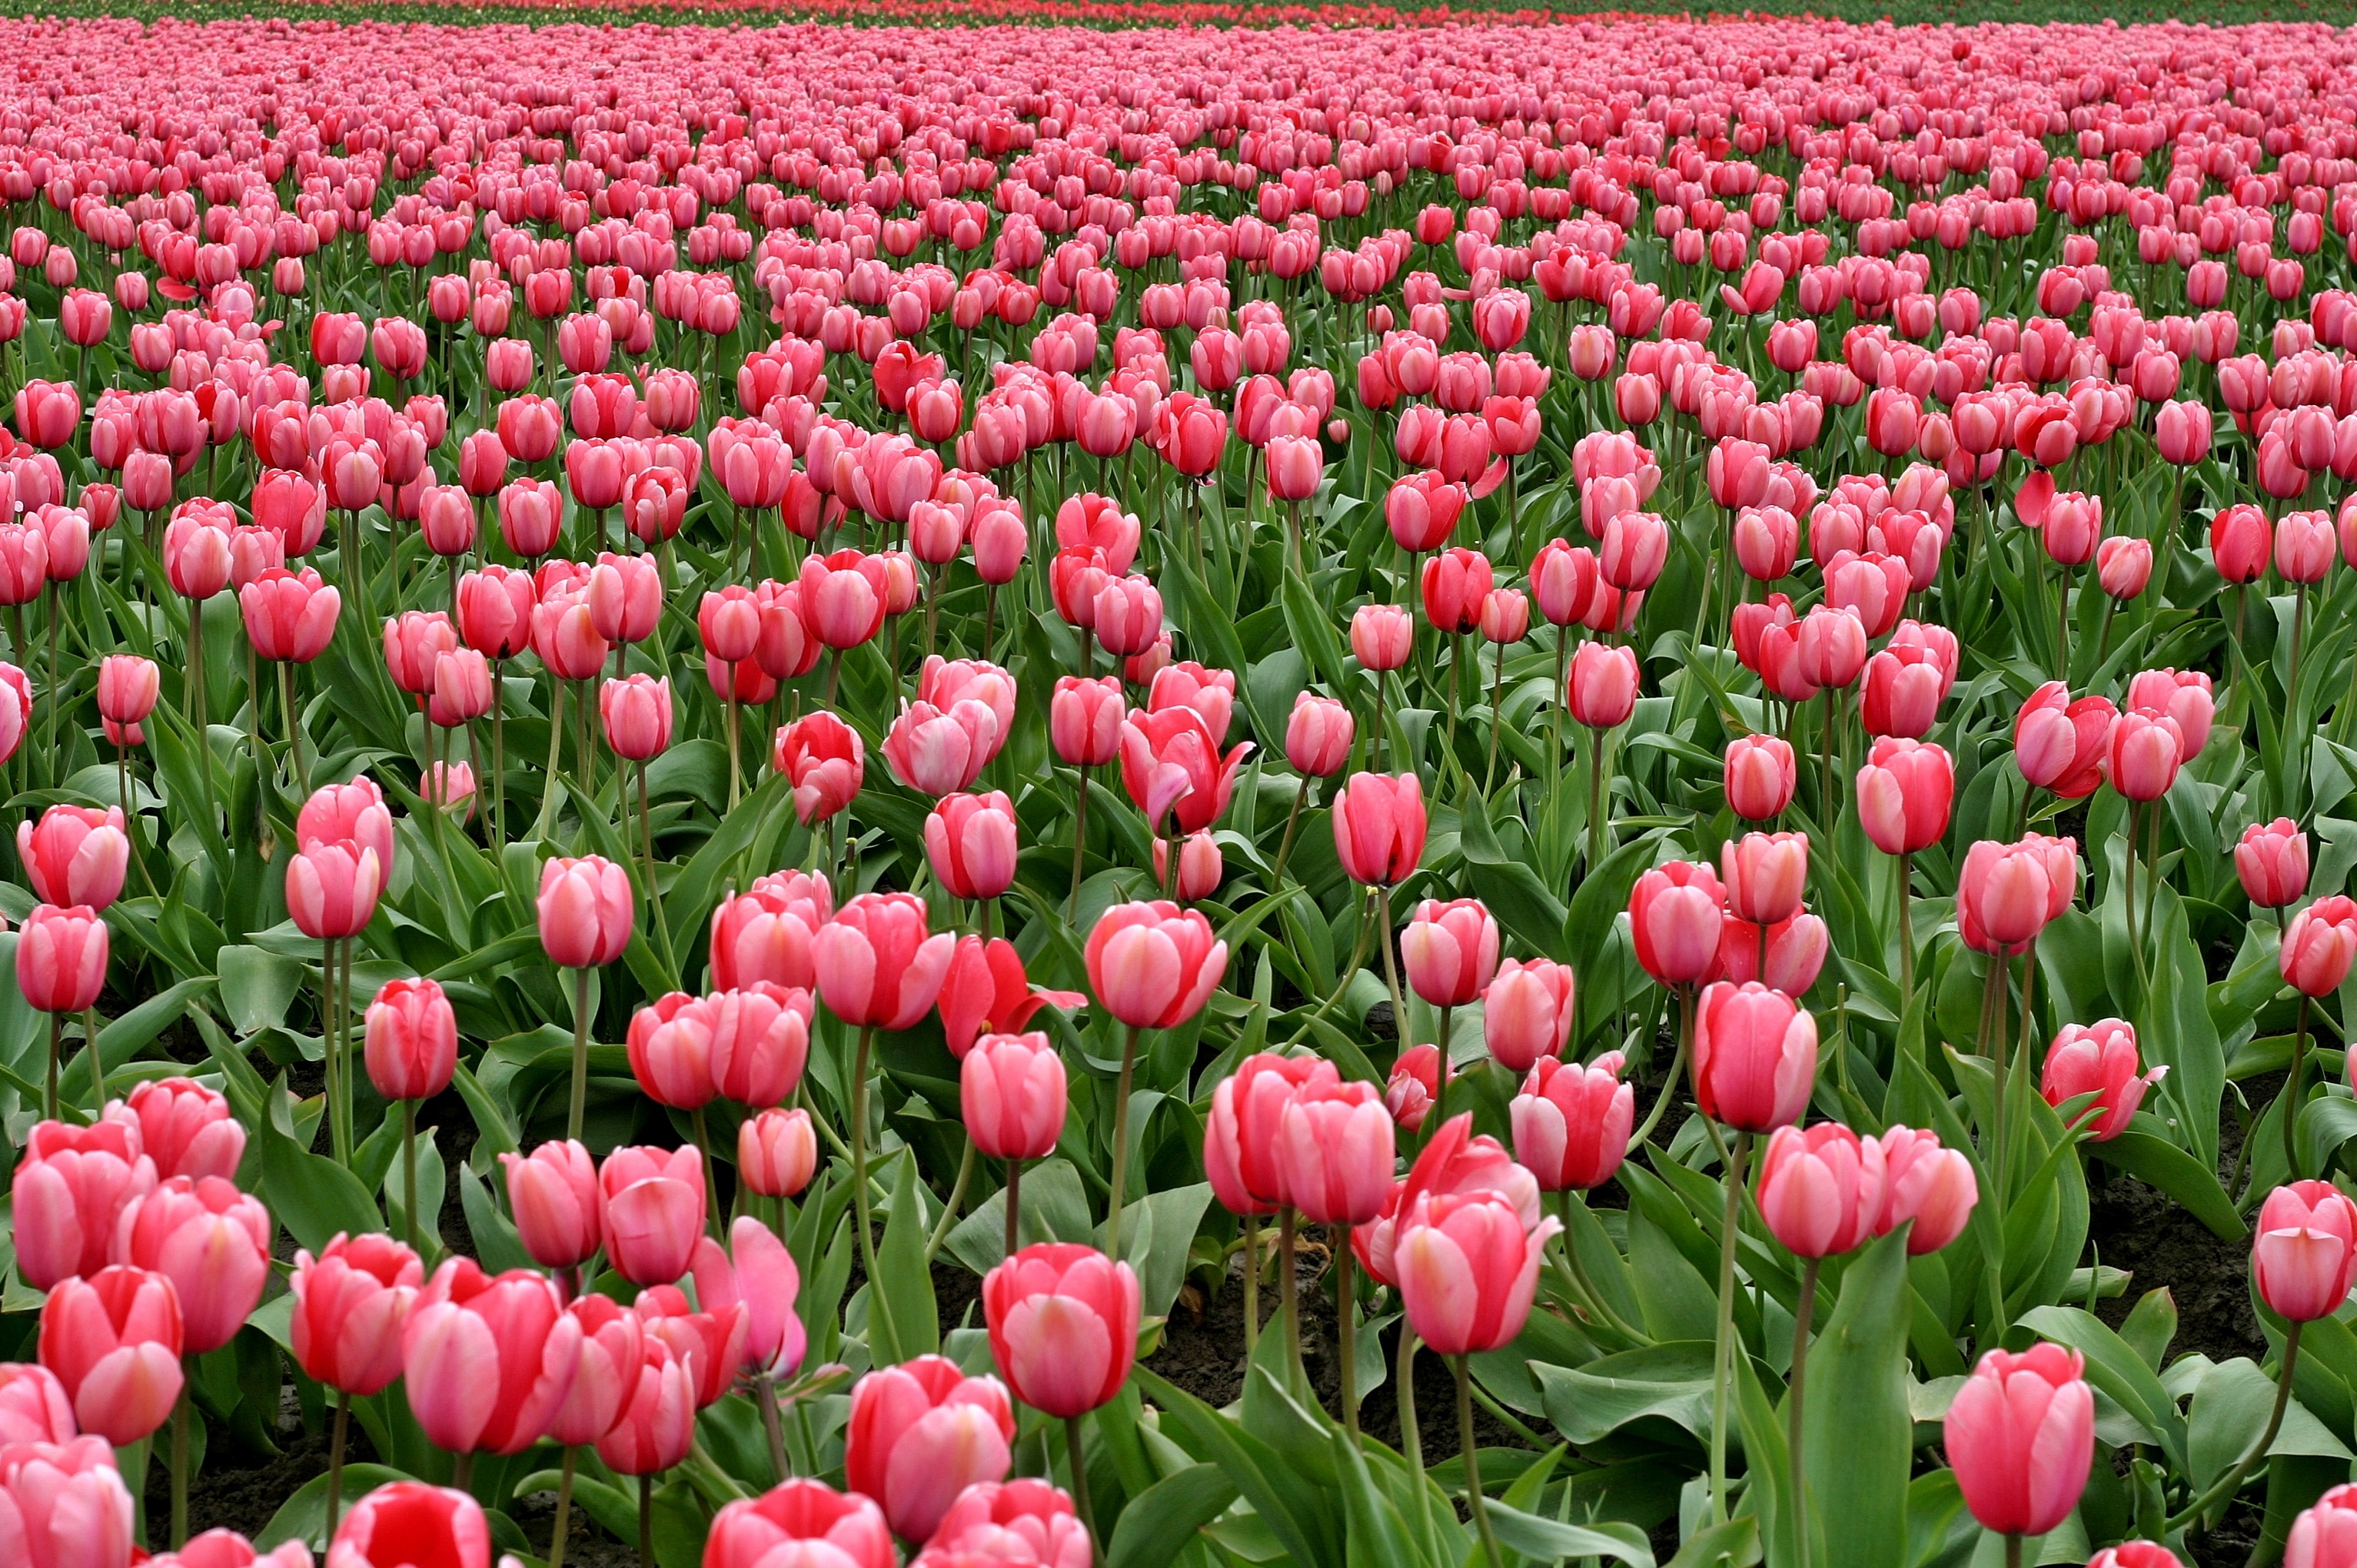
plant, field, farm, flower, purple, petal, tulip, red, flowers, tulips, flowering plant, lily family, fish eye, land plant